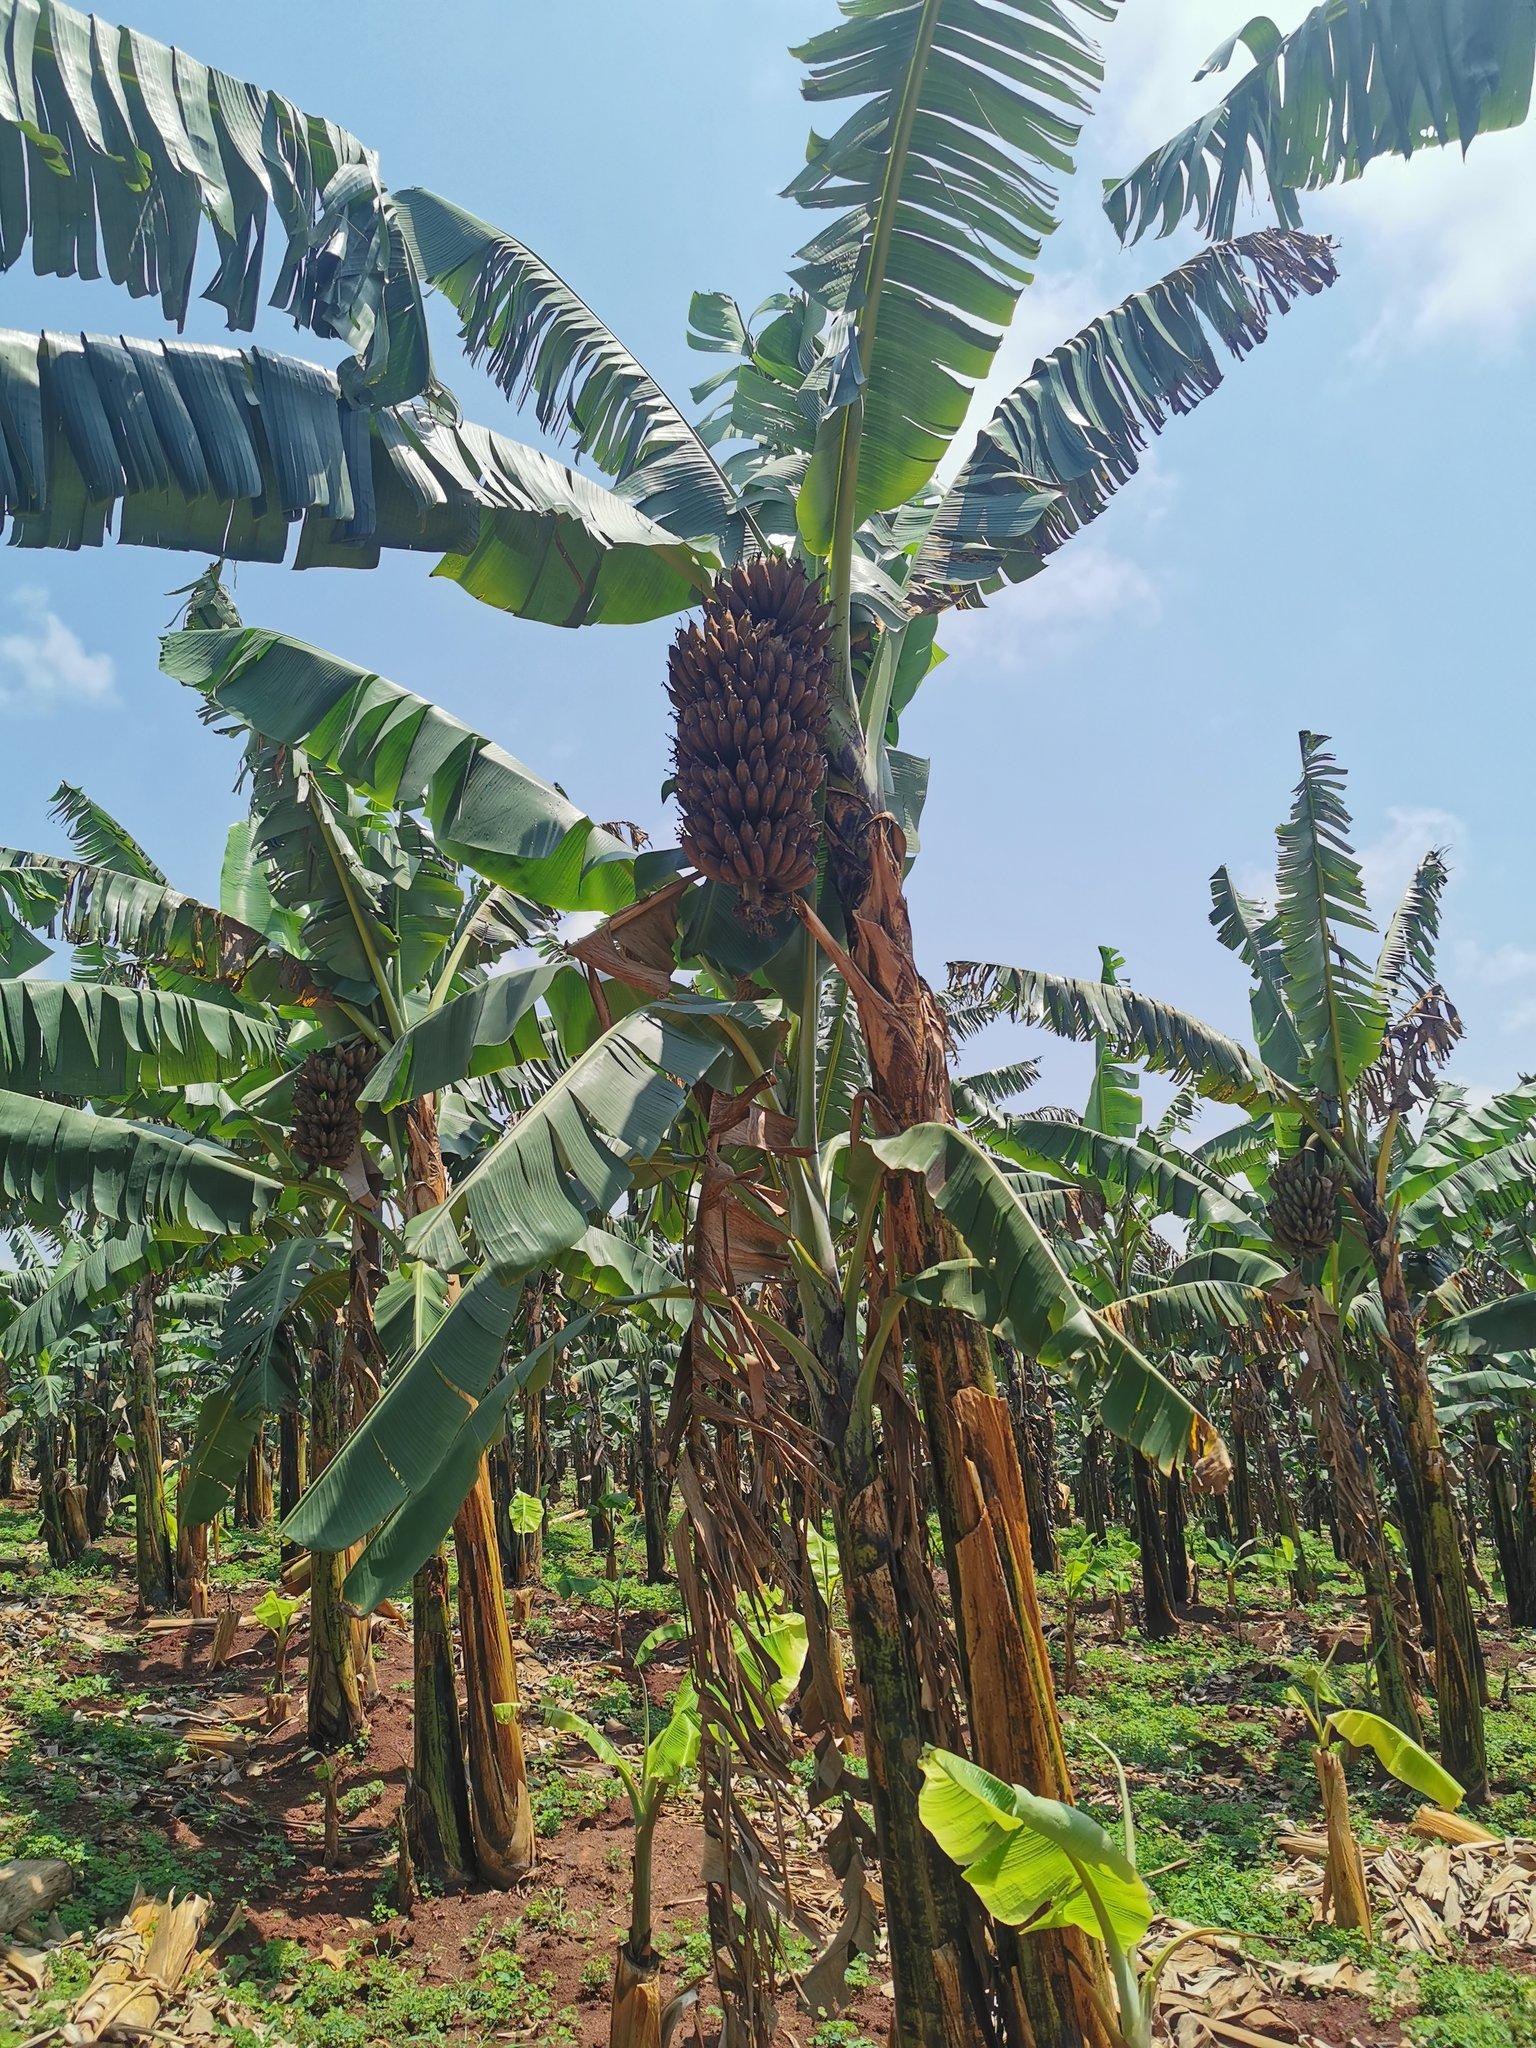
Shamba kubwa ambalo limepandwa migomba mingi na mirefu ikiwa imetoa mikungu ya ndizi, ambazo zipo tayari kwa ajili ya uvunaji nakupelekwa katika masoko kwa ajili ya kuuzwa.